Peperoncino

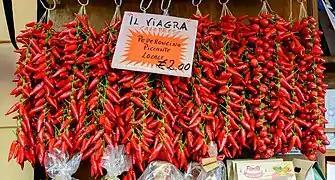
"Peperoncini" for sale at a market of Tropea in Calabria, Italy

Peperoncino (: "peperoncini") is the generic Italian name for hot chili peppers, specifically some regional cultivars of the species "Capsicum annuum" and "C. frutescens" (chili pepper and Tabasco pepper, respectively). The sweet pepper is called "peperone" (: "peperoni") in Italian. Like most peppers, the fruit is green or yellowish-green when young, and ripens to a red colour.